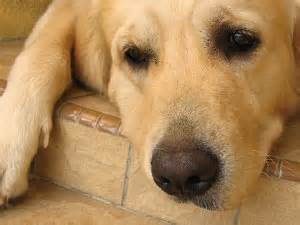
Label: cane